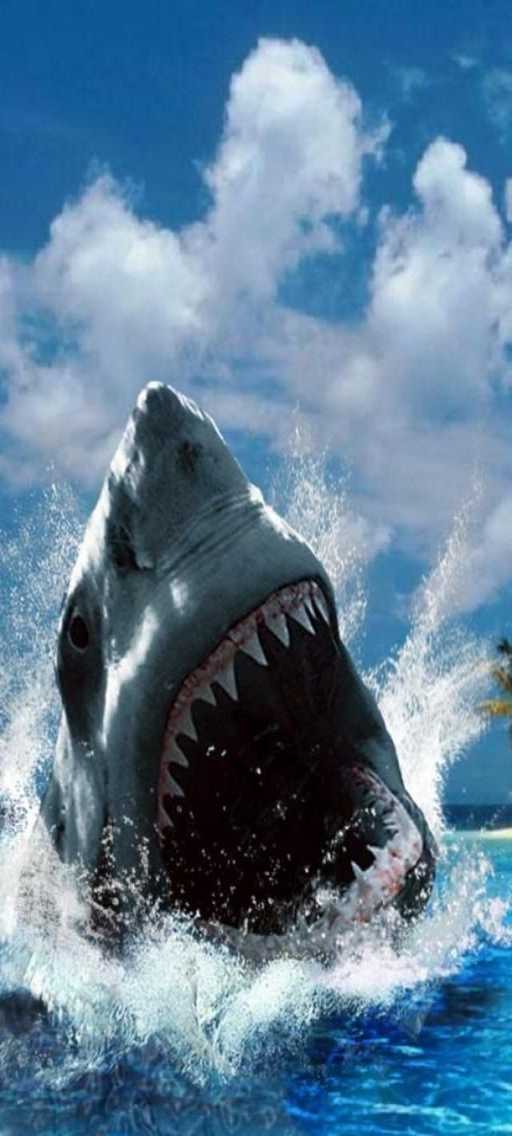
biological species i 've seen a lot of great white photos this one for me captures the primal fear of this predator .